Toyohiro

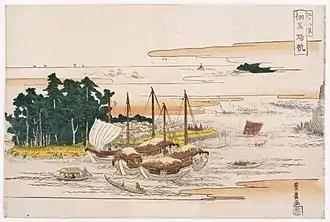
"Returning Sails at Tsukuda" from one of the "Eight Views of Edo" series by Toyohiro

, birth name Okajima Tōjiro (1773–1828), was a Japanese ukiyo-e artist and painter. He was a member of the Utagawa school and studied under Utagawa Toyoharu, the school's founder. His works include a number of ukiyo-e landscape series, as well as many depictions of the daily activities in the Yoshiwara entertainment quarter; many of his stylistic features paved the way for Hokusai and Hiroshige (the latter a prodigy who studied under Toyohiro, becoming one of the very finest of all landscape artists), as well as producing an important series of ukiyo-e triptychs in collaboration with Toyokuni, and numerous book and e-hon illustrations, which occupied him in his later years.